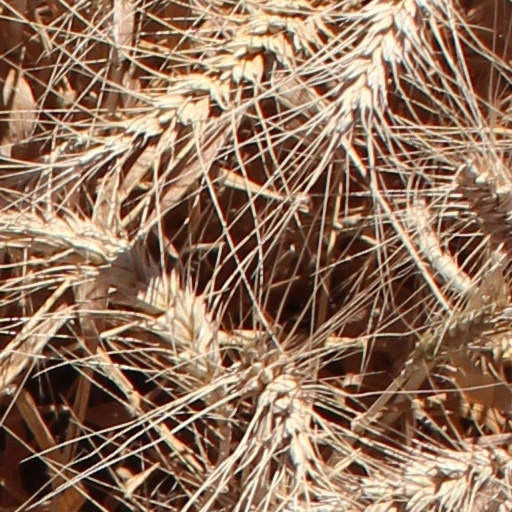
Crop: wheat